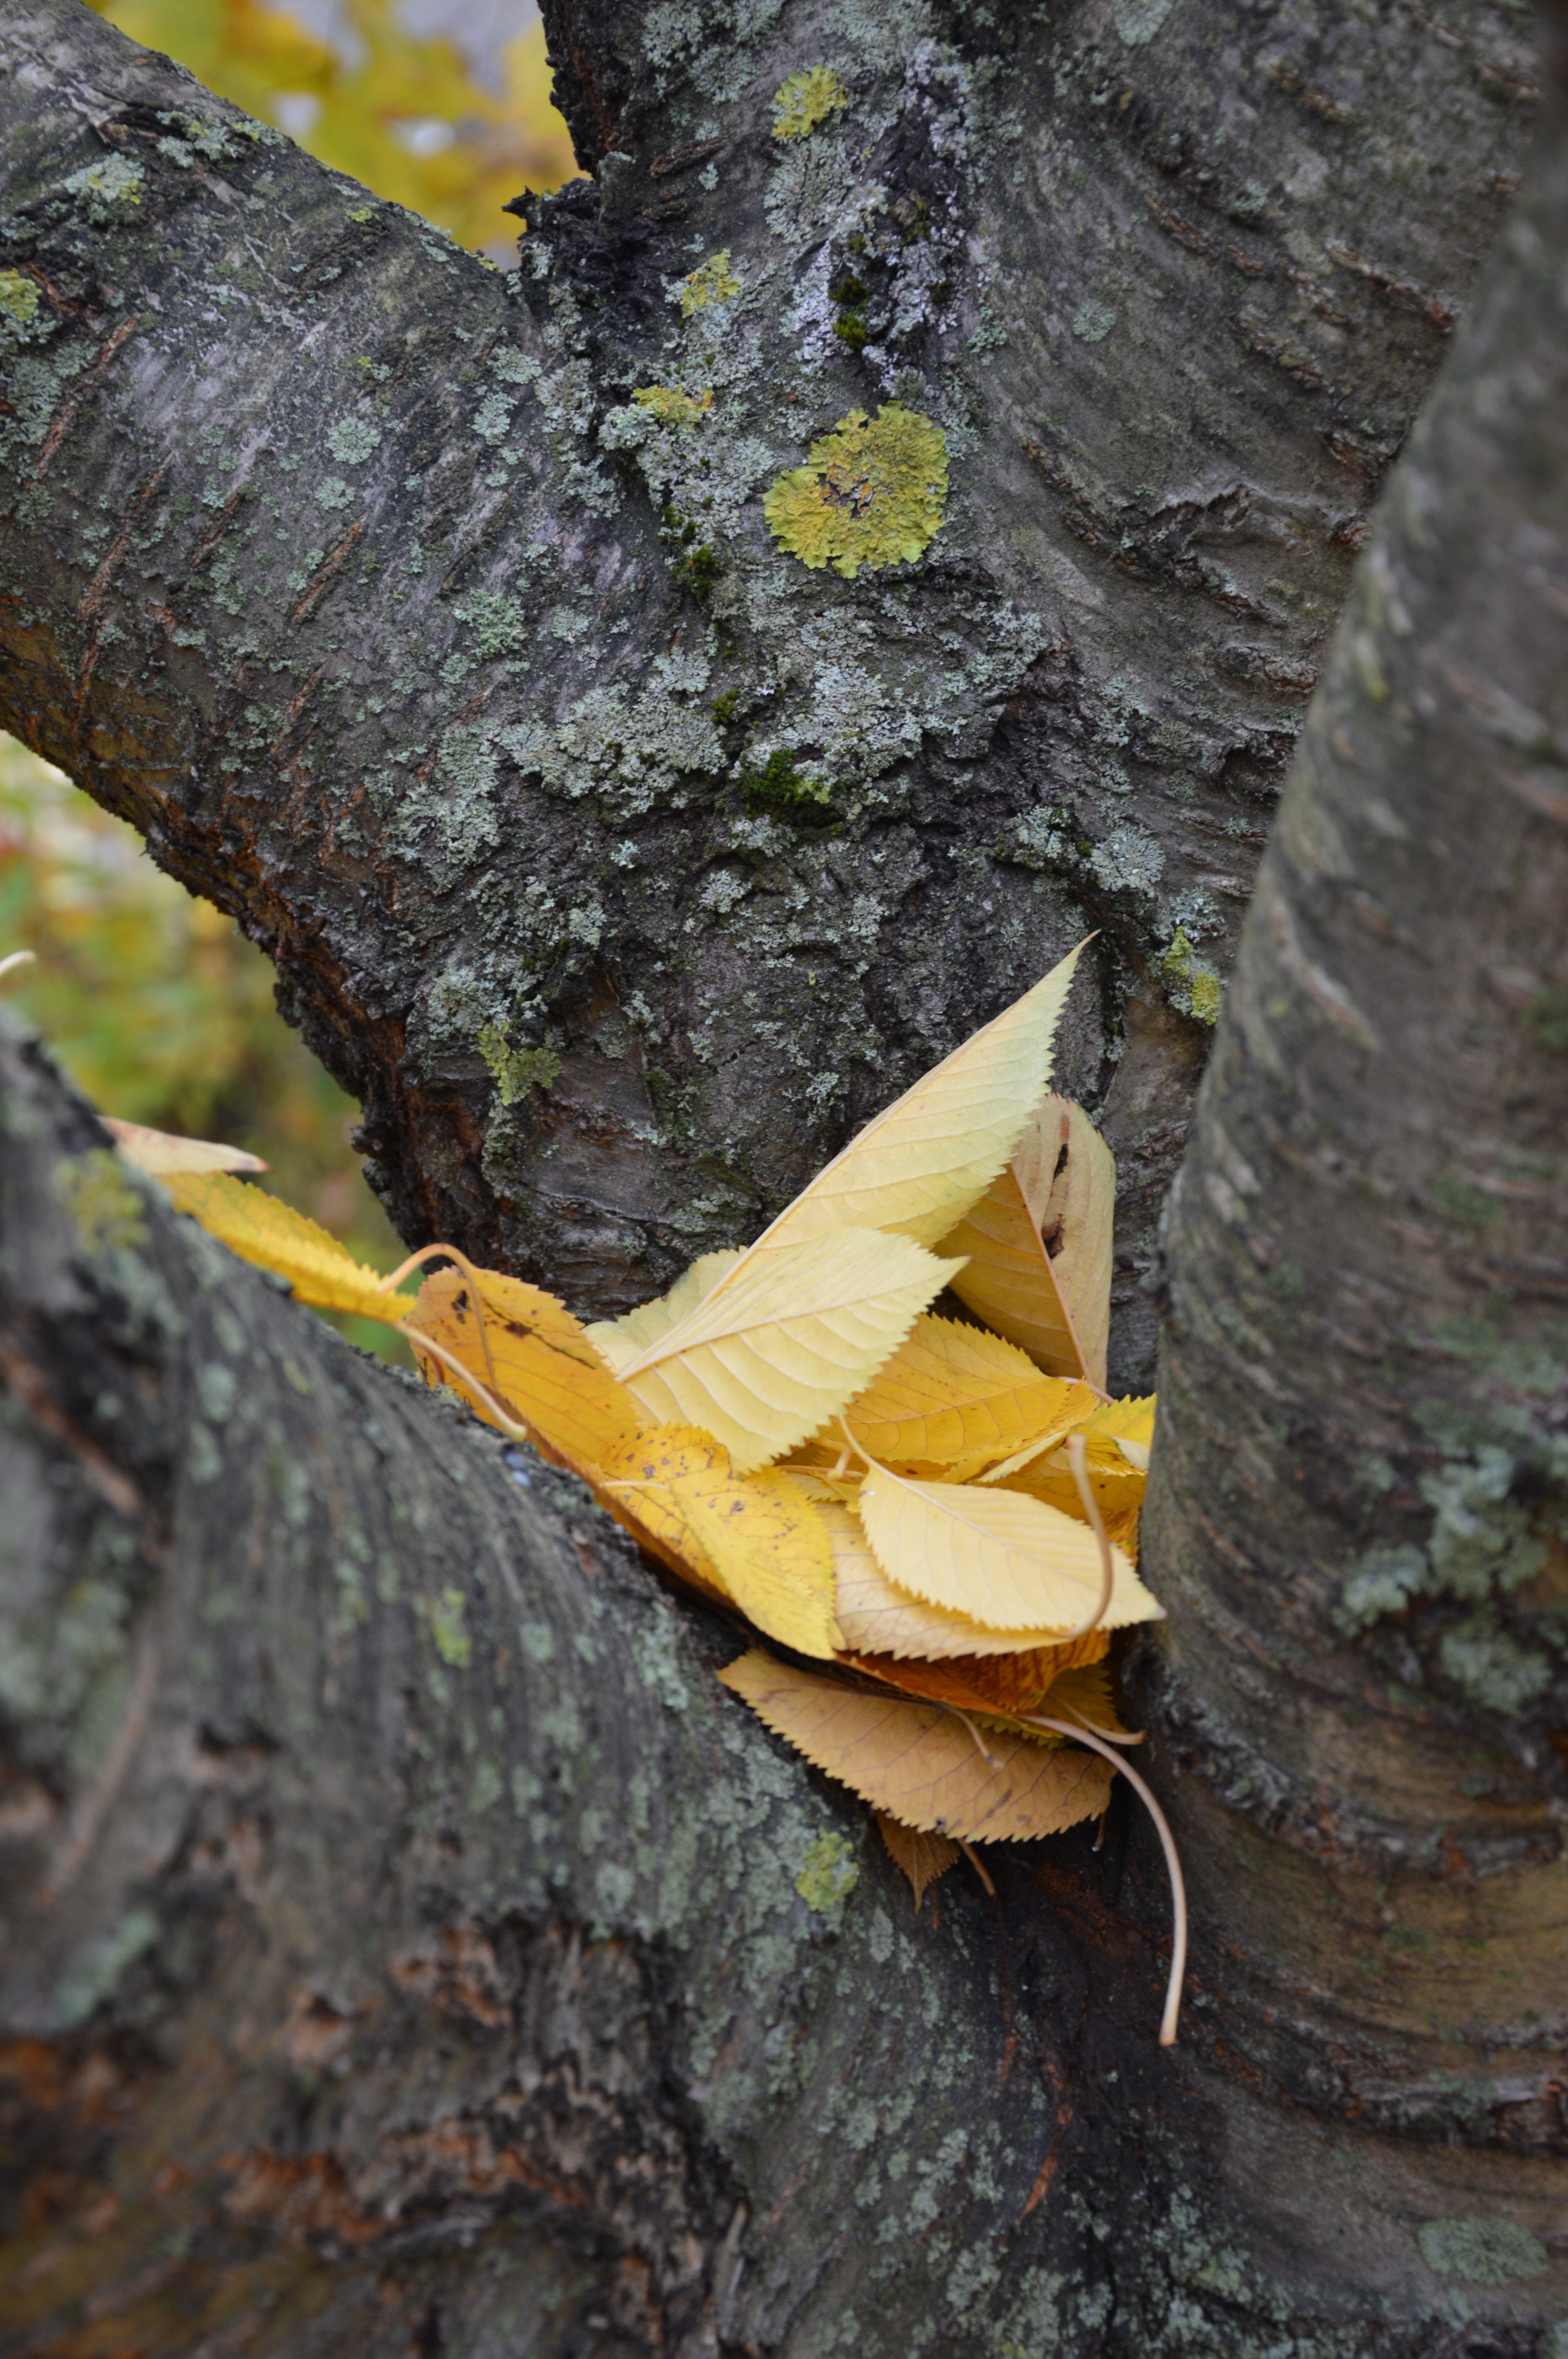
tree, nature, forest, branch, plant, wood, leaf, flower, trunk, wildlife, autumn, yellow, flora, season, fauna, close up, leaves, fruit tree, october, cherry, macro photography, plant stem, woody plant, land plant